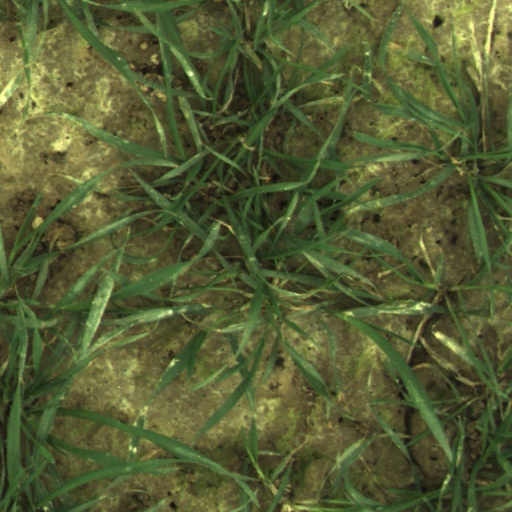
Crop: wheat